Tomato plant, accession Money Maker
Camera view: tilt-top (135 deg); turntable rotation: 180 degrees
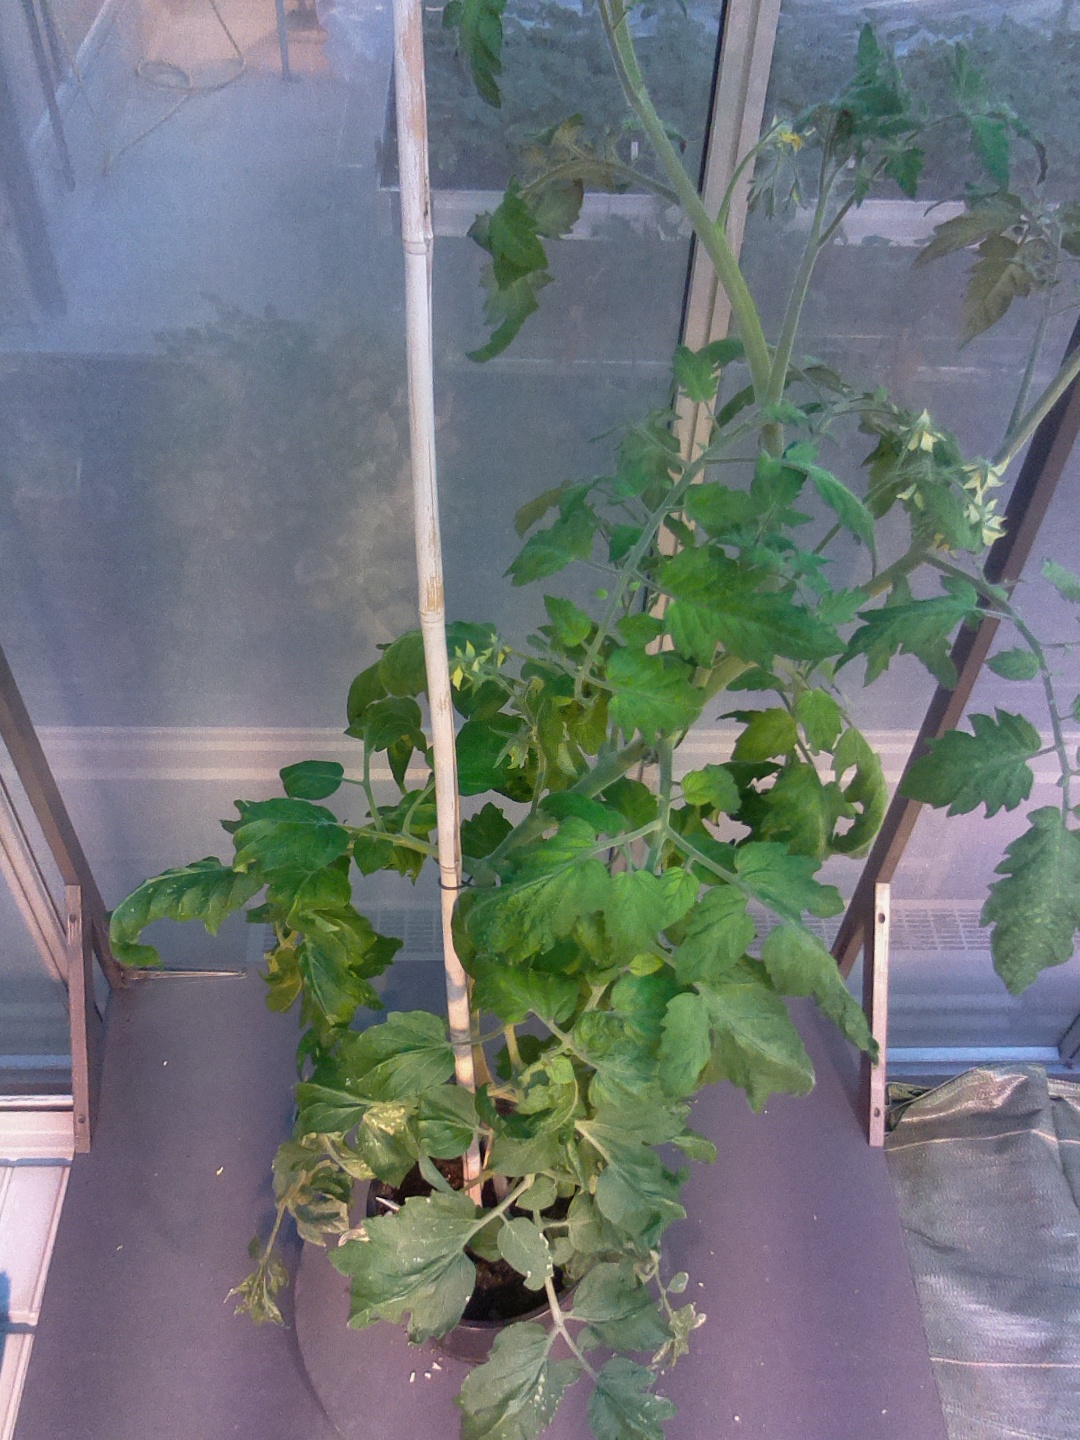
BBCH growth stage 70: Fruits at the main stem or branches visibles